Saeid Marouf

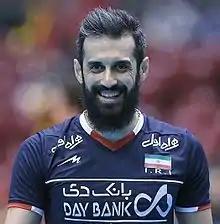
Marouf in 2016

Mir Saeid Marouf Lakerani (born 20 October 1985) is an Iranian volleyball setter. He was the captain of the Iranian national team. He was named best setter at the 2014 World League and 2008, 2012 and 2016 Olympic qualifying tournaments, as well as most valuable player at the 2013 Asian Championship. He participated in the Rio 2016 and Tokyo 2020 Olympics. He was voted Iranian Sportsmen of the year for (2015–16) of the Iranian calendar by an Iranian